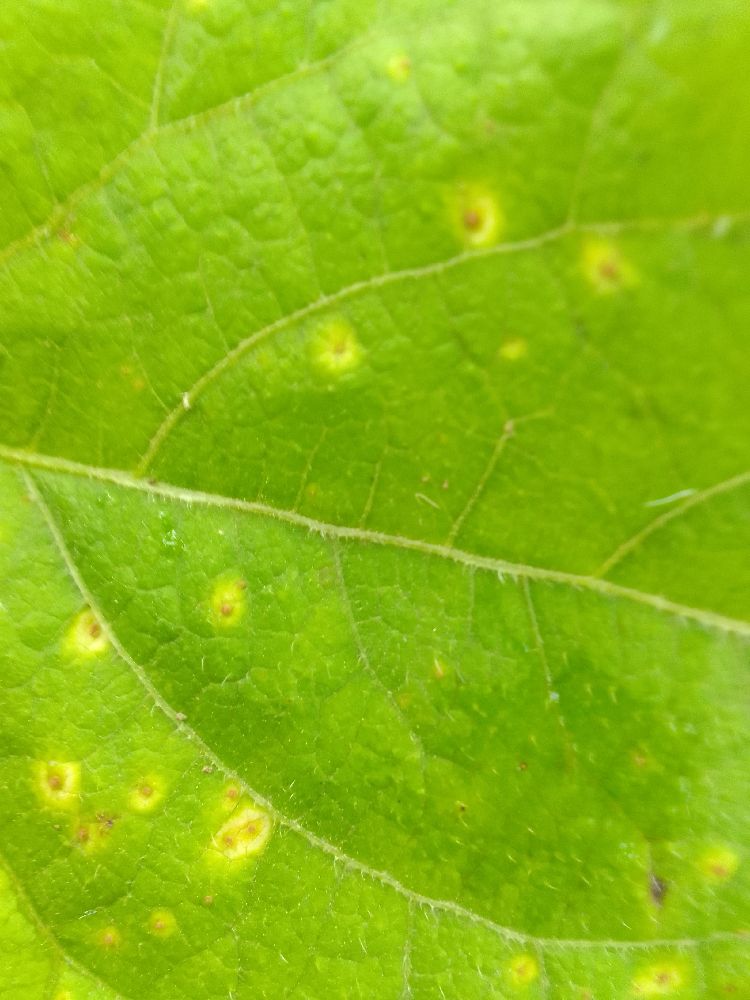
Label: rust